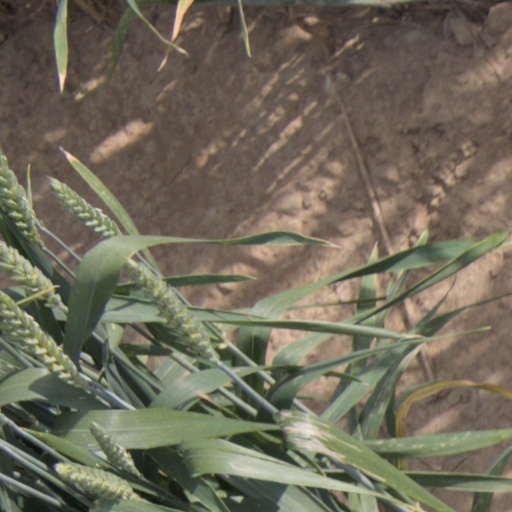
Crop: wheat